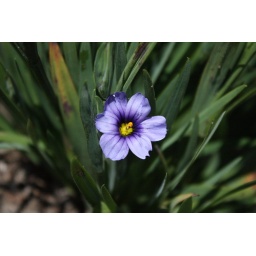
Blue-eyed grass blooming in my rock garden